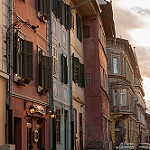
Scene: Outdoor